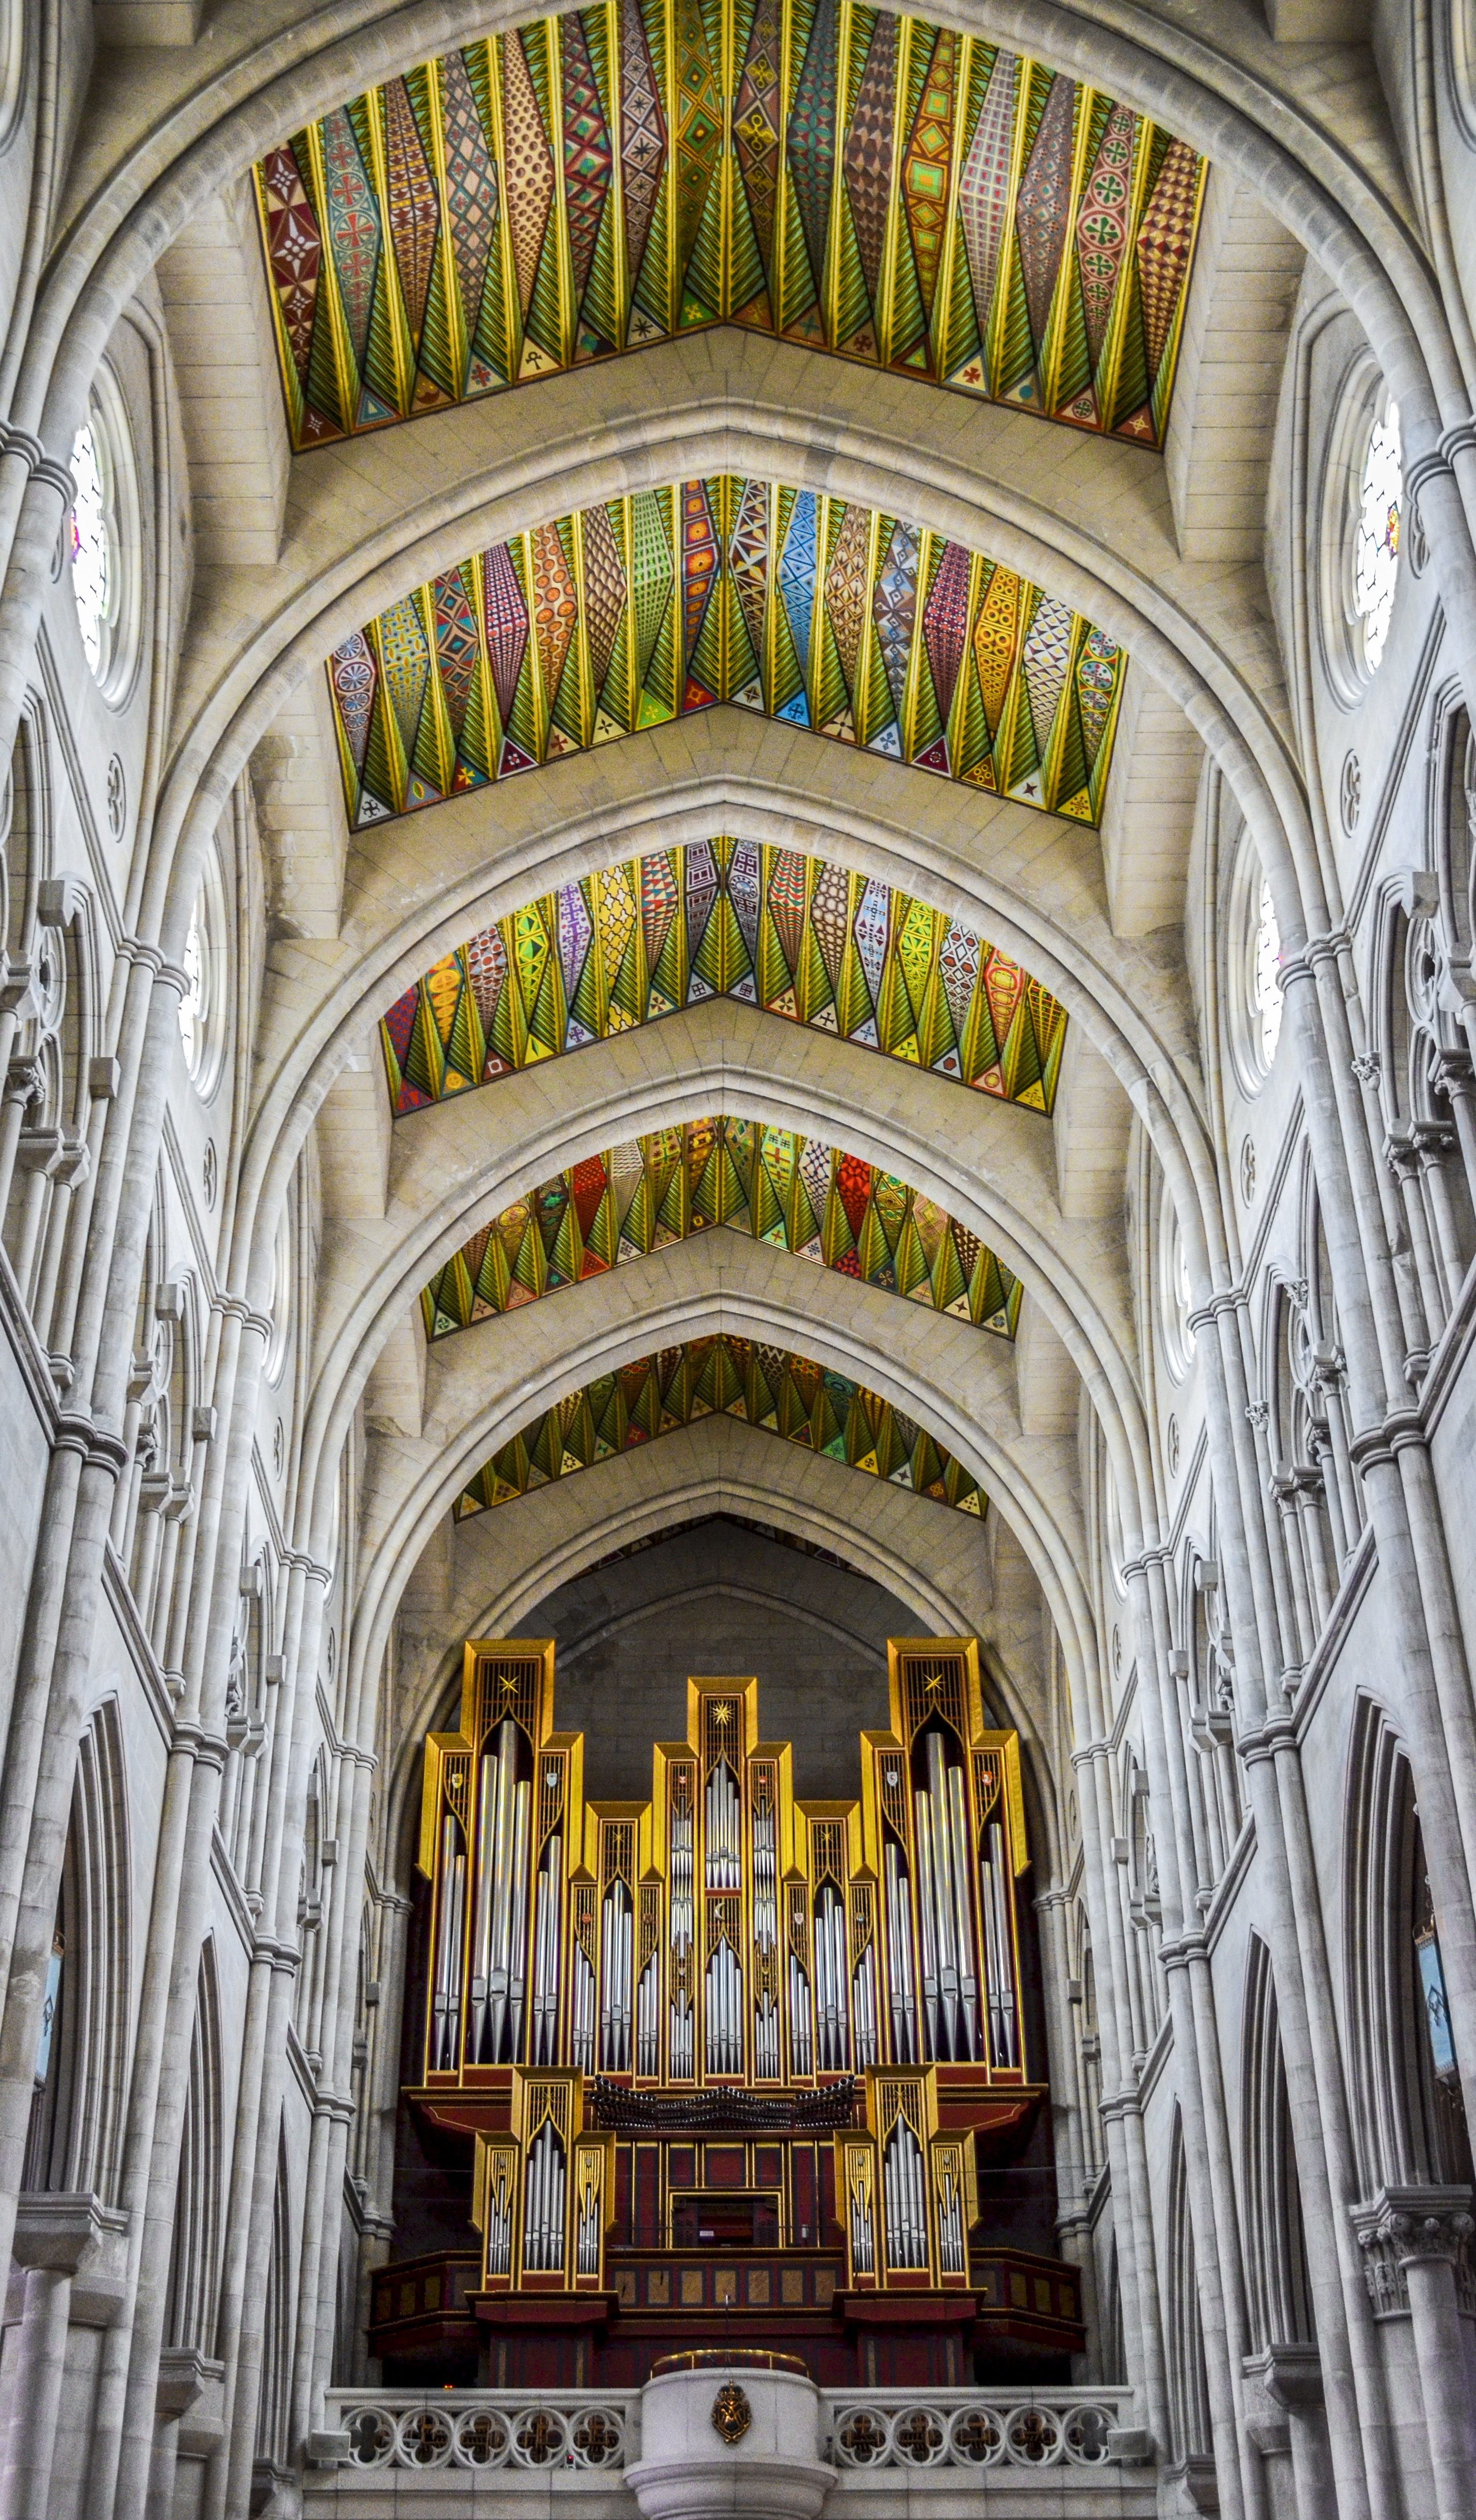
architecture, building, color, facade, church, cathedral, chapel, colorful, blanket, place of worship, spain, madrid, synagogue, basilica, gothic architecture, almudena cathedral, ceiling painting, neoclassicism, icon painter, kiko arg ello, byzantine architecture